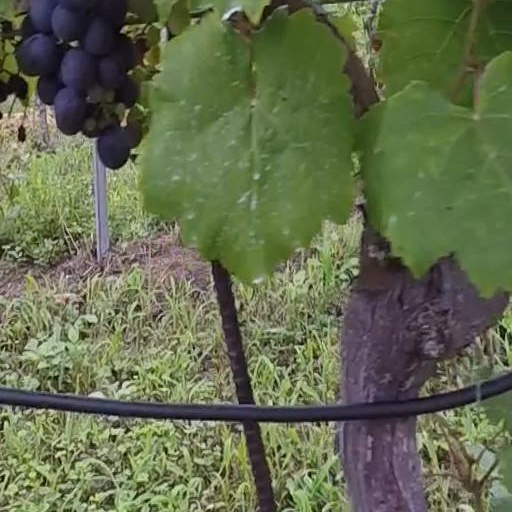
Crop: grape